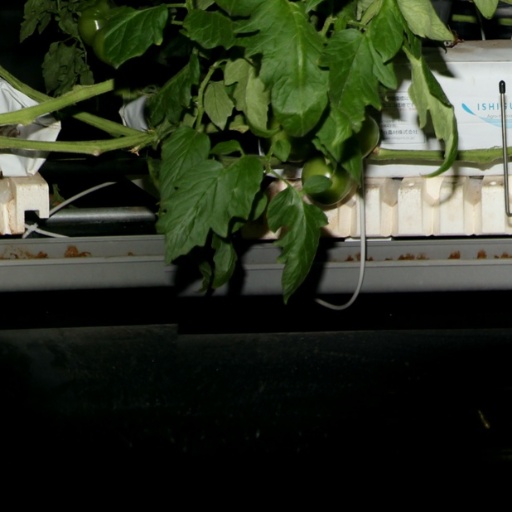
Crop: tomato